Dietikon railway station

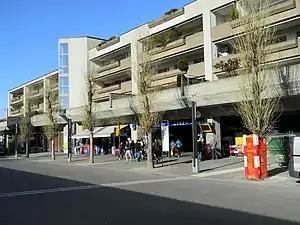
The current station building in 2012

Dietikon railway station is a railway station in Switzerland, situated in the canton of Zürich and the city of Dietikon (Limmat Valley). The station is located on the Swiss Federal Railway's Zürich to Olten main line and is also the terminus of the metre gauge Bremgarten–Dietikon railway (BD).